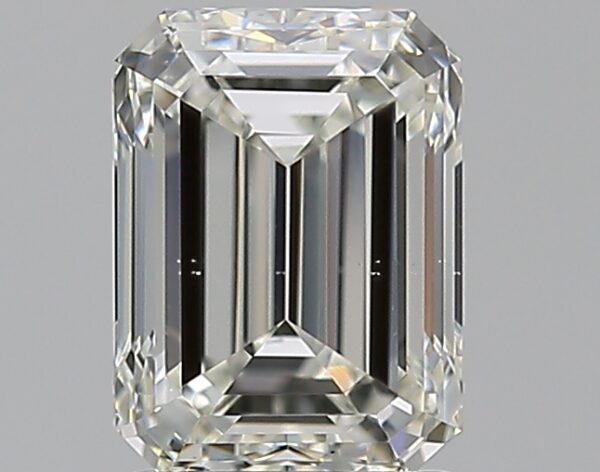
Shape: emerald
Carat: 1.7
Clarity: VS2
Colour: I
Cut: EX
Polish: EX
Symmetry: VG
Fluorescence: N
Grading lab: GIA
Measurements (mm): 7.67 x 5.68 x 3.91